Blackcurrant production in the United States

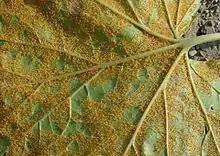
White pine blister rust on a "Ribes" plant

The blackcurrant ("Ribes nigrum") is a woody deciduous shrub native to Europe and part of the genus "Ribes", together with other currants (e.g. red and white currants) and the gooseberry. Its stiff upright branches ("canes") bear flowers and small, black berries. The plant was introduced to North America by English settlers at the Massachusetts Bay Colony from 1629 and by the late 19th century there were some of "Ribes" in cultivation. New York was a center of "Ribes" production, accounting for of fruit production out of nationwide. The blackcurrant was not widely popular, being eclipsed by the red and white currants, and in 1925 their taste was described in "The Small Fruits of New York" as "a stinking and somewhat loathing savour".